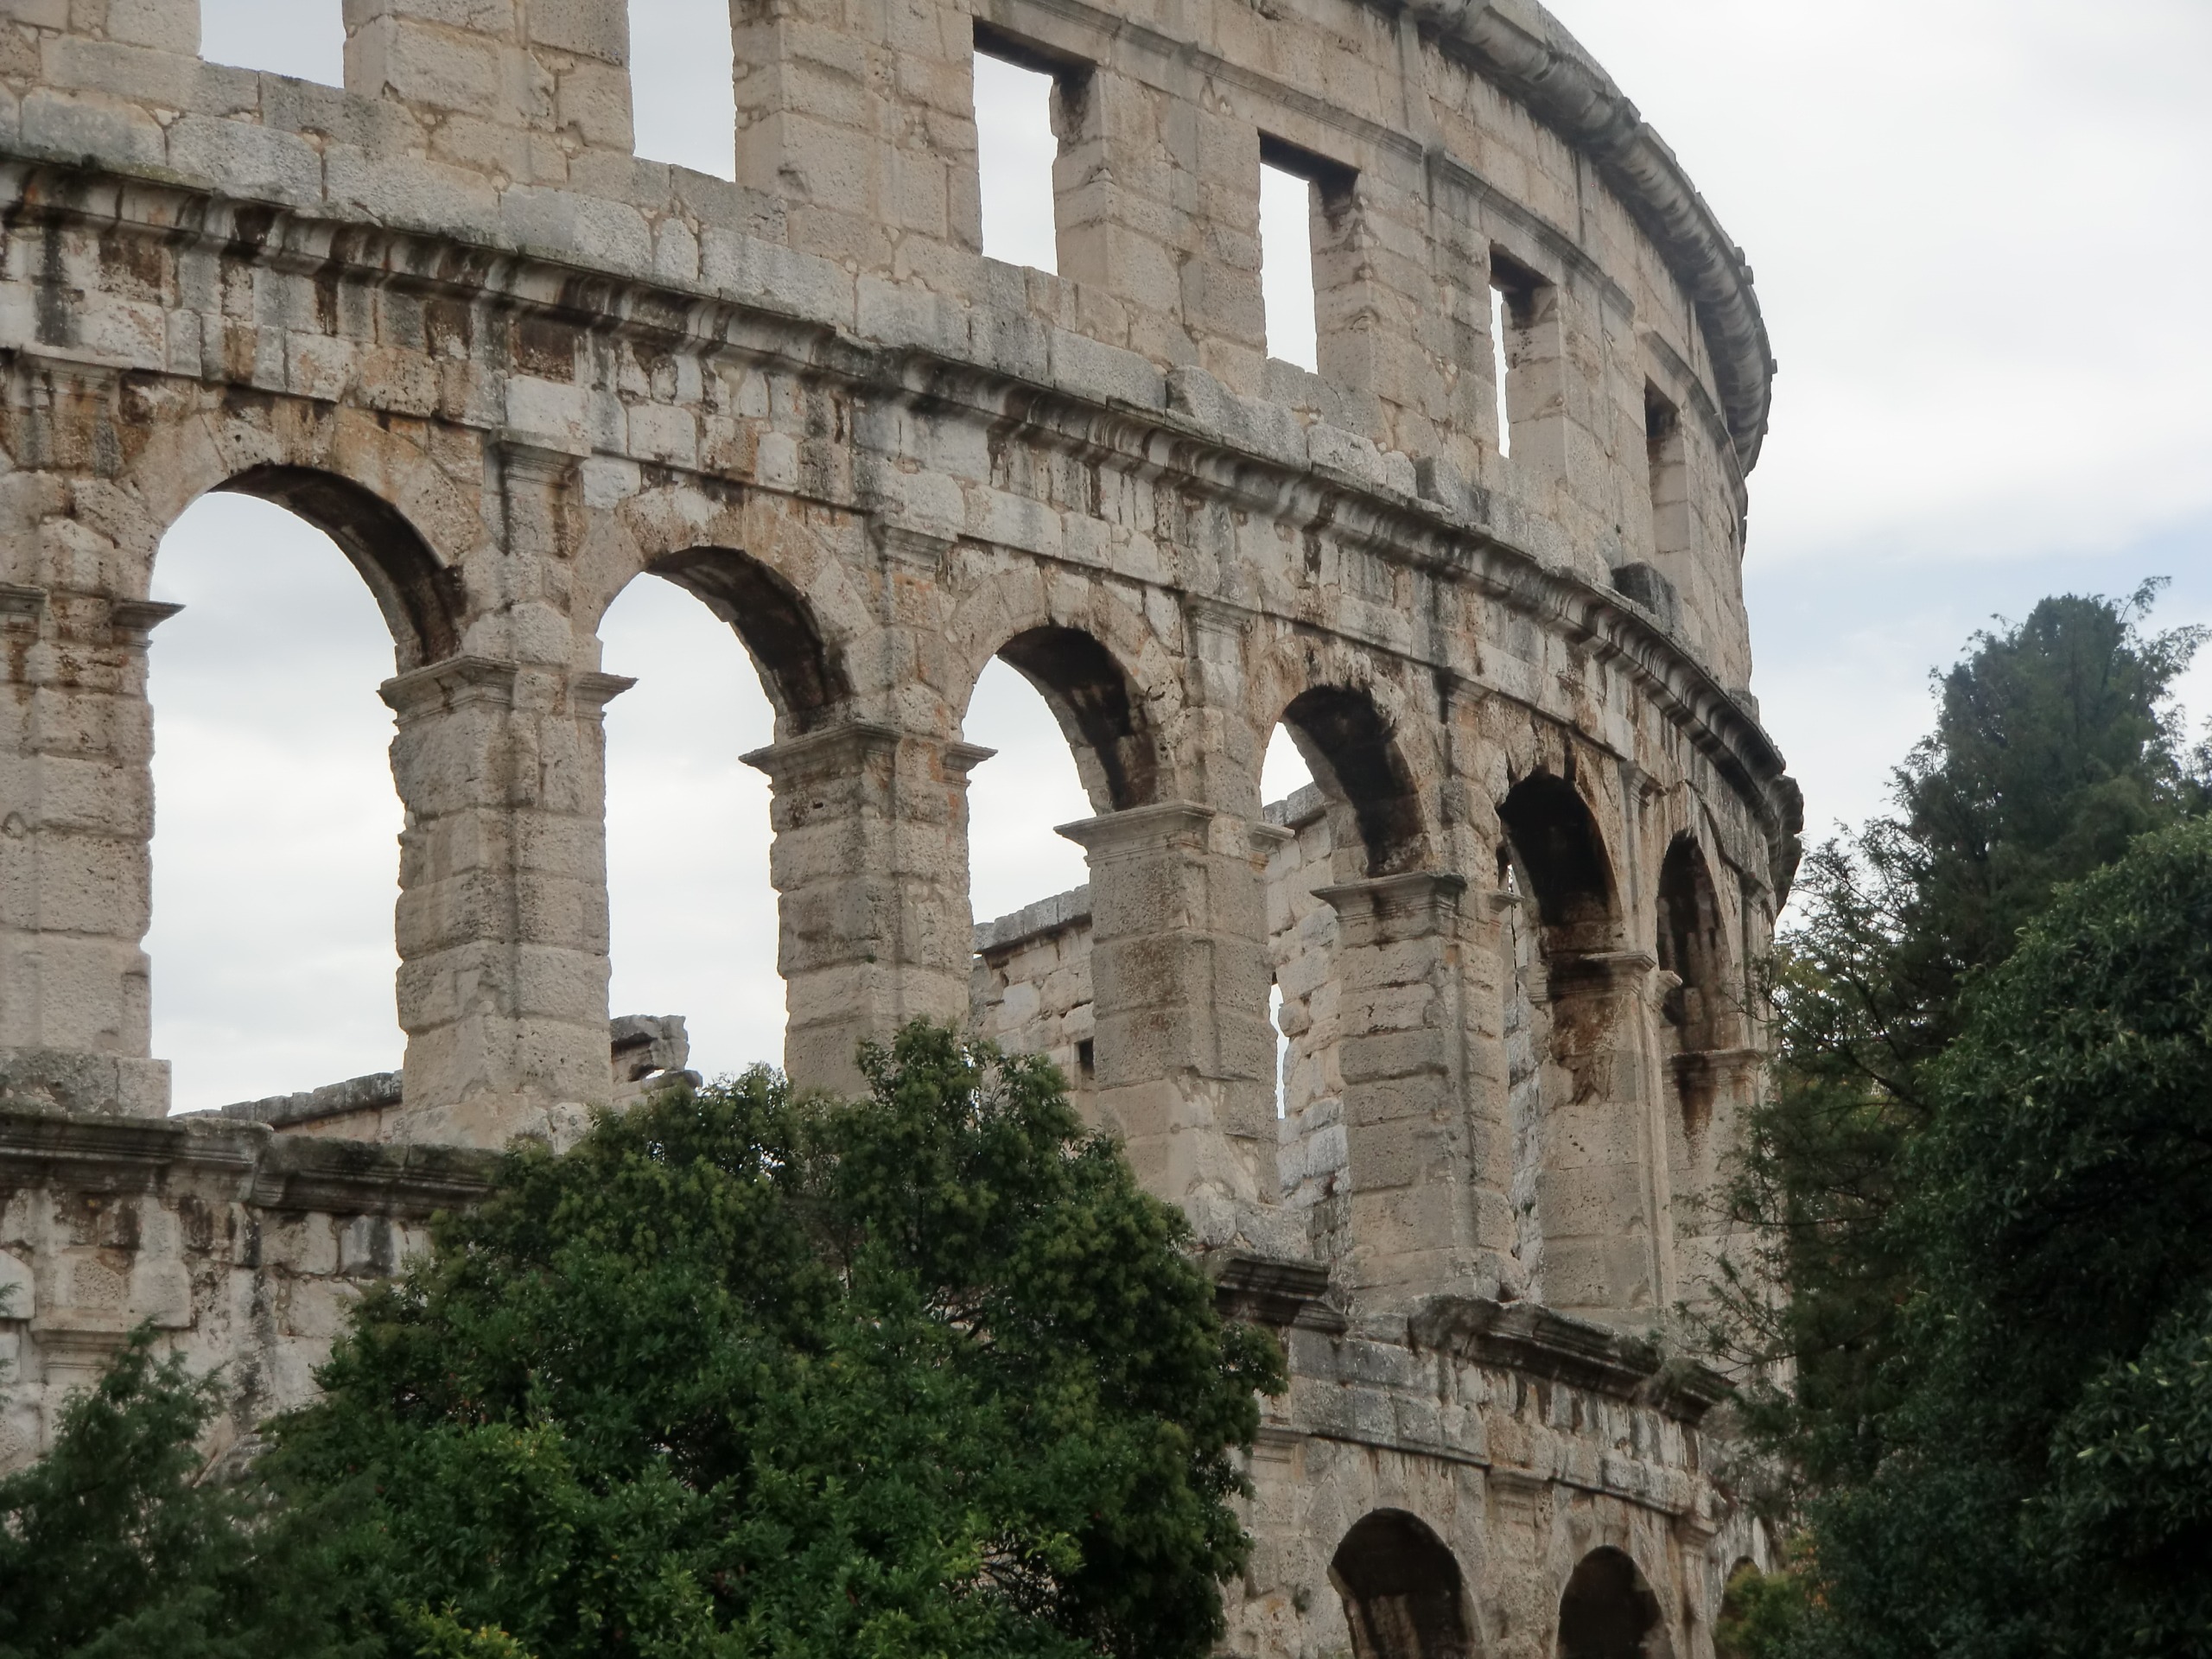
architecture, bridge, antique, building, arch, landmark, colosseum, amphitheatre, ruins, monastery, ancient rome, aqueduct, historic site, triumphal arch, ancient history, ancient roman architecture